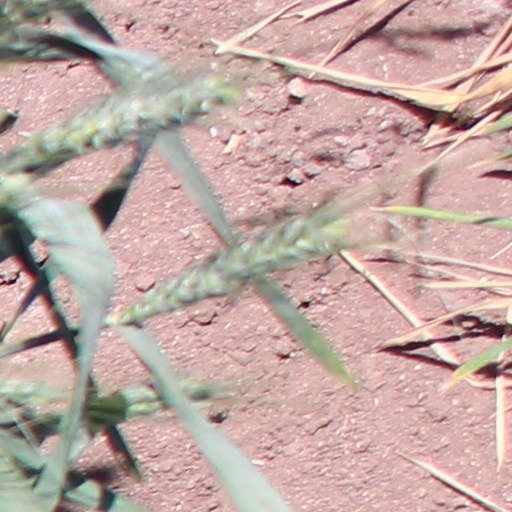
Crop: wheat